Anglezarke

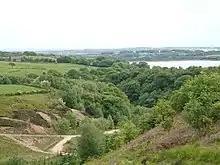
Lead Mines Clough

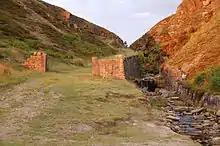
Dean Brook

In the early 20th century, Foggs Farm, close to Peewet Hall, was vacated. The land was farmed by the Cocker family in the 18th century and by the Pilkingtons in the early 19th century. After properties were taken over by Liverpool Corporation they rented them out but due to neglect of the buildings, high rents, lack of amenities and shift to more accessible employment in towns the old farms were difficult to let and became abandoned, the corporation left them to become derelict, the population declined.